Townlands of Kilcommon

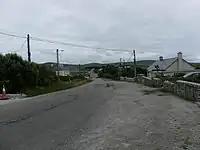
Inver

Gortmelia, on the west side of the Dún Chiortáin peninsula overlooking Inver Bay, covers an area of . In the "Tithe Composition Book" of 1834, Gortmelia was divided into three parts: Gortmelia Mills, Gortmellia Gallagher and Rookstown. In the later rateable valuation books, the three areas are called Gortmellia Mills, Gortmellia Gallagher and Gortmellia Houston. The townland presently has four areas: Gortmellia, Parkbaun, Ballur and Ballyhonry.